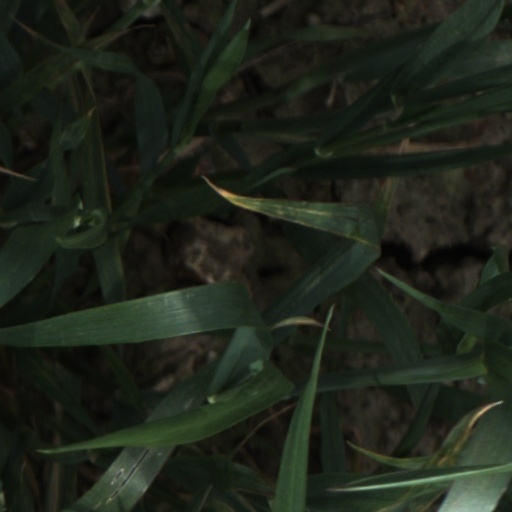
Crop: wheat